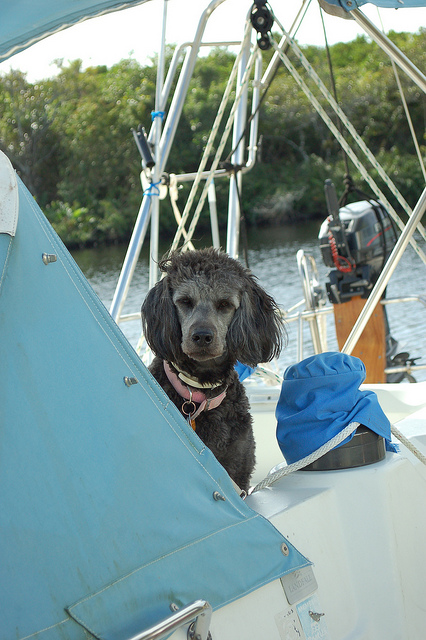
A dog that is sitting on a boat.

A dog peaks behind a sail on a boat.

A dog sitting on a boat behind the sail.

A dog looks forwards on a boat.

A dog on a boat looking at the camera